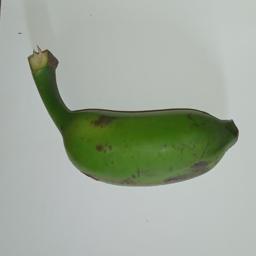
Ripeness: Green